Vingårdstræde

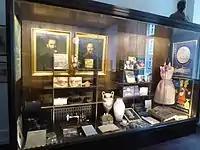
Inside the Magasin du Nord museum

Kong Hans Vinhus (King John's Wine House) at No. 6 traces its history back to the 15th century although little more than the vaulted cellar survives of the original building. It was extended with two extra floors in 1783–84, and the current facade dates from 1796. The narrow side wing with the gate dates from 1830 to 1831. The building was acquired by neighbouring Magasin du Nord in connection with an expansion in the 1970s and now houses a small museum dedicated to the history of the department store. The one Michelin star restaurant Kong Hans Kælder is located in the cellar.